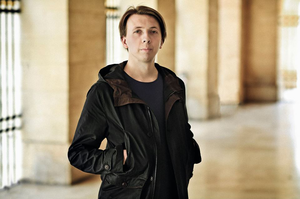
Markiyan Kamysh est un écrivain ukrainien, auteur du roman La Zone.